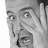
Emotion: surprise